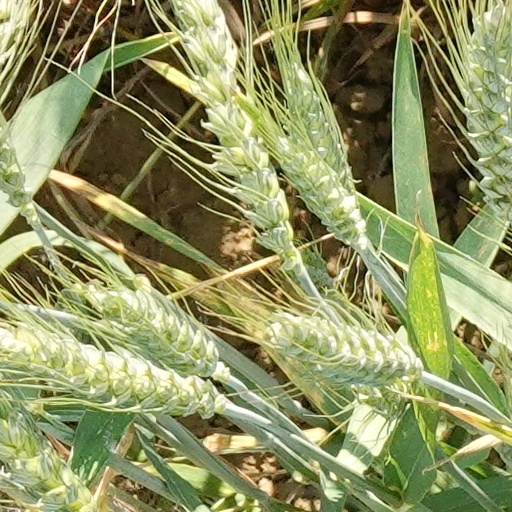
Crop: wheat